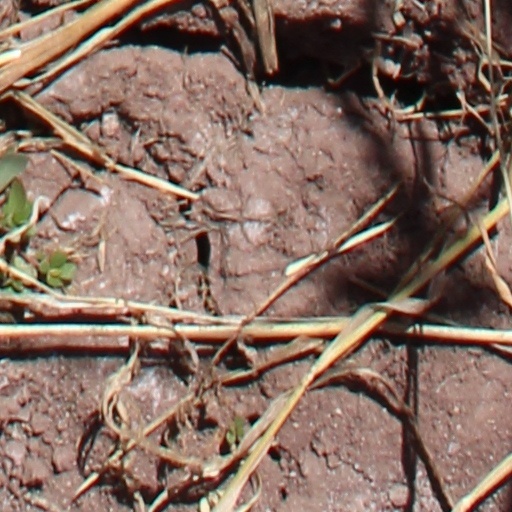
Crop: wheat